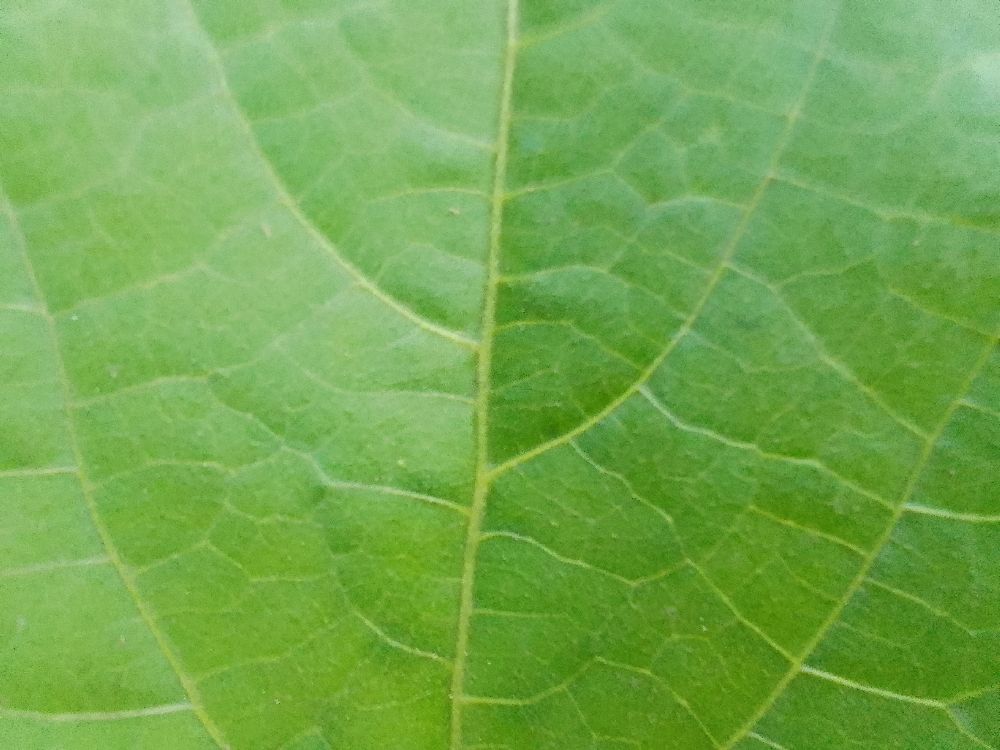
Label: healthy